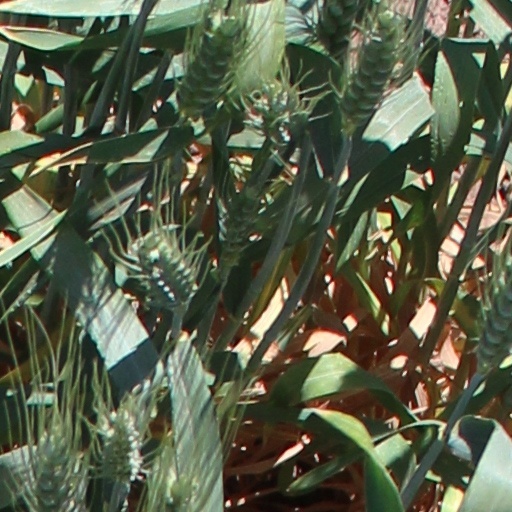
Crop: wheat